Priscilla Paetsch

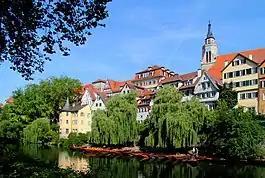
Tübingen and the Nekar river.

During the performance Priscilla sat in the audience between Dietrich, who happened to be Günther's best friend and a girl named Isolde, who was Günther's pianist and rather attached to the cellist. Priscilla was unaware of this and had eyes only for the handsome cellist with the eyes like stars. His playing was with flair and a tone with such musicality. she had never heard anything quite like it. Gunther spoke no English and Priscilla had only college German so the next day they played piano trios with Isolde for the entire day going through most of the literature just for the pleasure of it. They had fallen in love.